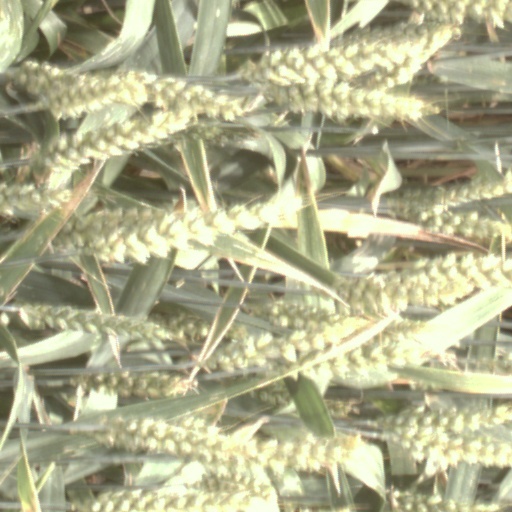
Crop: wheat